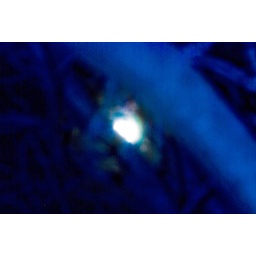
blue light in the tree